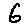
Label: 6